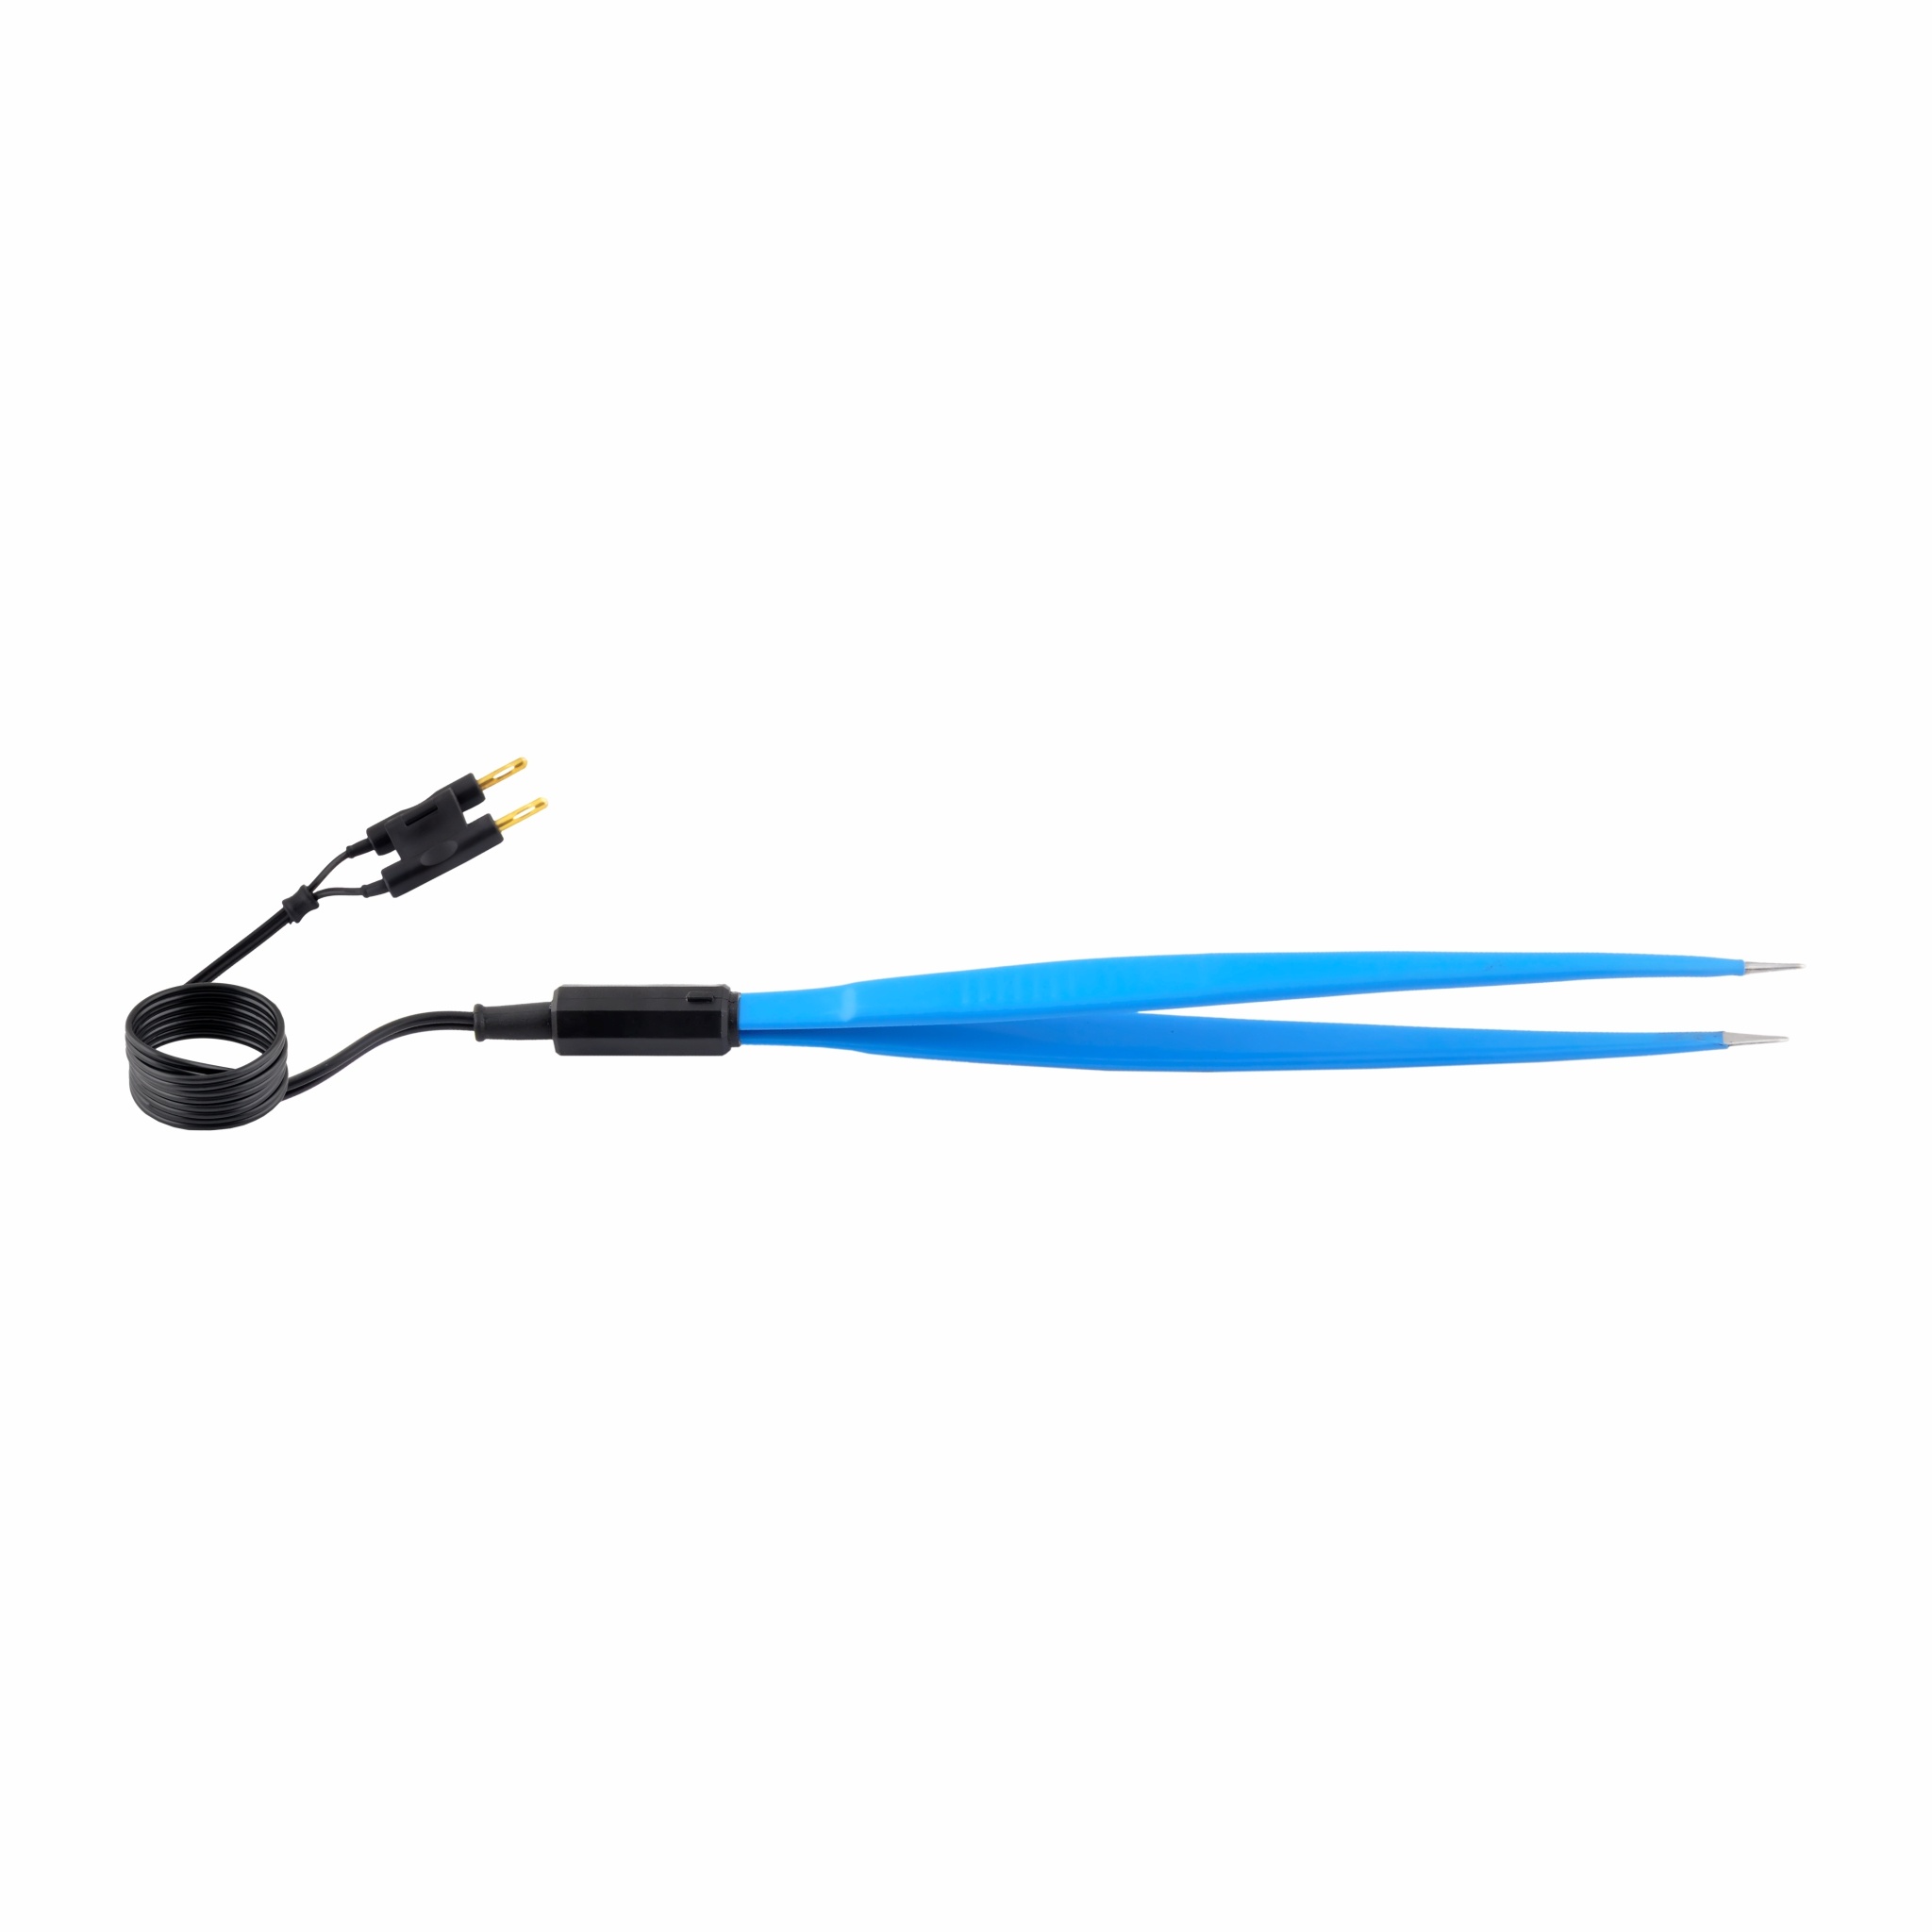
Single-Use Bipolar, Standard Forceps, Straight, With Cable, 18 Cm, 1mm Tip, Blue (12-840)
Brand: Dr. Frigz
Single-Use Bipolar, Standard Forceps, Straight, With Cable, 18 Cm, 1mm Tip, Blue ISO/FDA Approved Medical Grade Material Non-Sterile Autoclavable Manufacturing Guarantee Note: Each Product Code Represents A Single Product Except Where Explicitly Mentioned As A Part Of Set. Product Code May Be Shown In A Group Image. Please Match The Product Code With The Product Code Given In The Image Before Adding To Cart. In Case Of Confusion, Please Contact Us Through The Provided Form. Some Variation May Occur From The Shown Image In Terms Of Pattern, Design Or Dimensions.
Category: Business & Industrial > Medical > Medical Instruments > Medical Forceps > Hemostatic Forceps